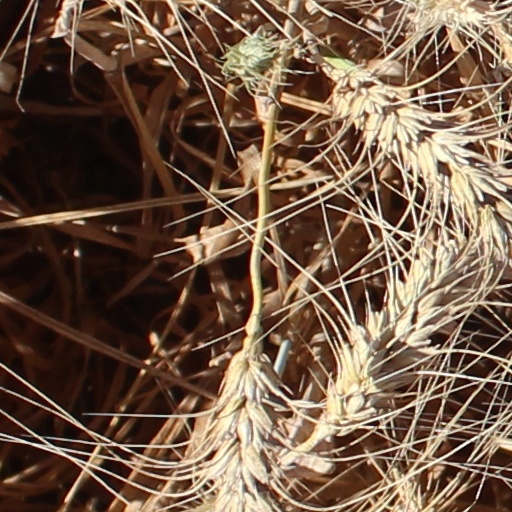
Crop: wheat